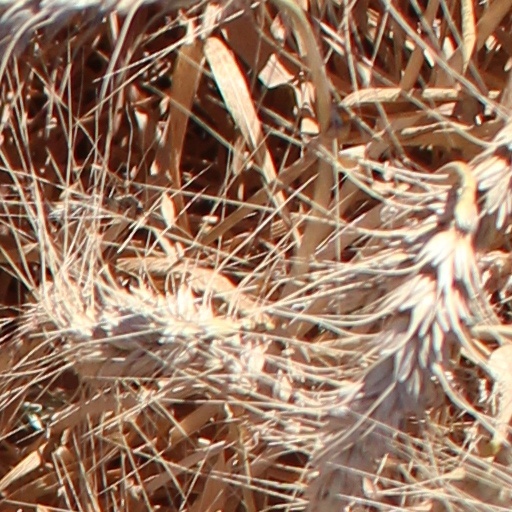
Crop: wheat